1994 Winter Olympics

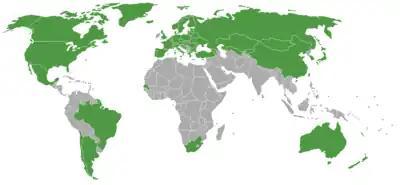
Participating NOCs

Norway won three of the six individual medals, with Norway's Espen Bredesen winning the normal hill ahead of Norway's Lasse Ottesen and Germany's Dieter Thoma. In the large hill, Germany's Jens Weißflog won ahead of Bredesen and Austria's Andreas Goldberger. In the